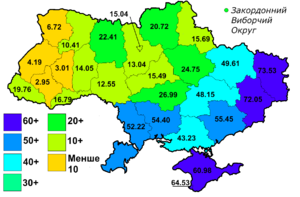
Le Parti des régions est un parti politique ukrainien pro-russe et régionaliste, créé en octobre 1997. Initialement dénommé Parti du renouveau régional d'Ukraine, il devient en 2000 le Parti du renouveau régional « Solidarité du travail d'Ukraine », puis le Parti des régions l’année suivante.